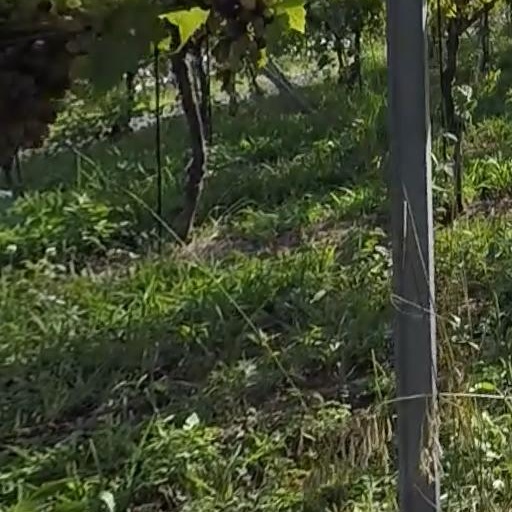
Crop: grape